Ice hockey at the Olympic Games

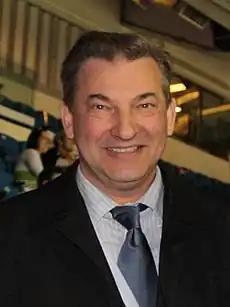
Vladislav Tretiak of the USSR is the only male athlete to have won three gold medals and one silver in ice hockey.

Two days before the 1936 Winter Olympics in Garmisch-Partenkirchen, Germany, Canadian officials protested that two players on the British team—James Foster and Alex Archer—had played in Canada but transferred without permission to play for clubs in the English National League. The IIHF agreed with Canada, but Great Britain threatened to withdraw the team if the two were barred from competing. To avoid a conflict, Canada withdrew the protest shortly before the Games began. The tournament consisted of four groups and fifteen teams. Great Britain became the first non-Canadian team to win gold; Canada won silver and the United States bronze.